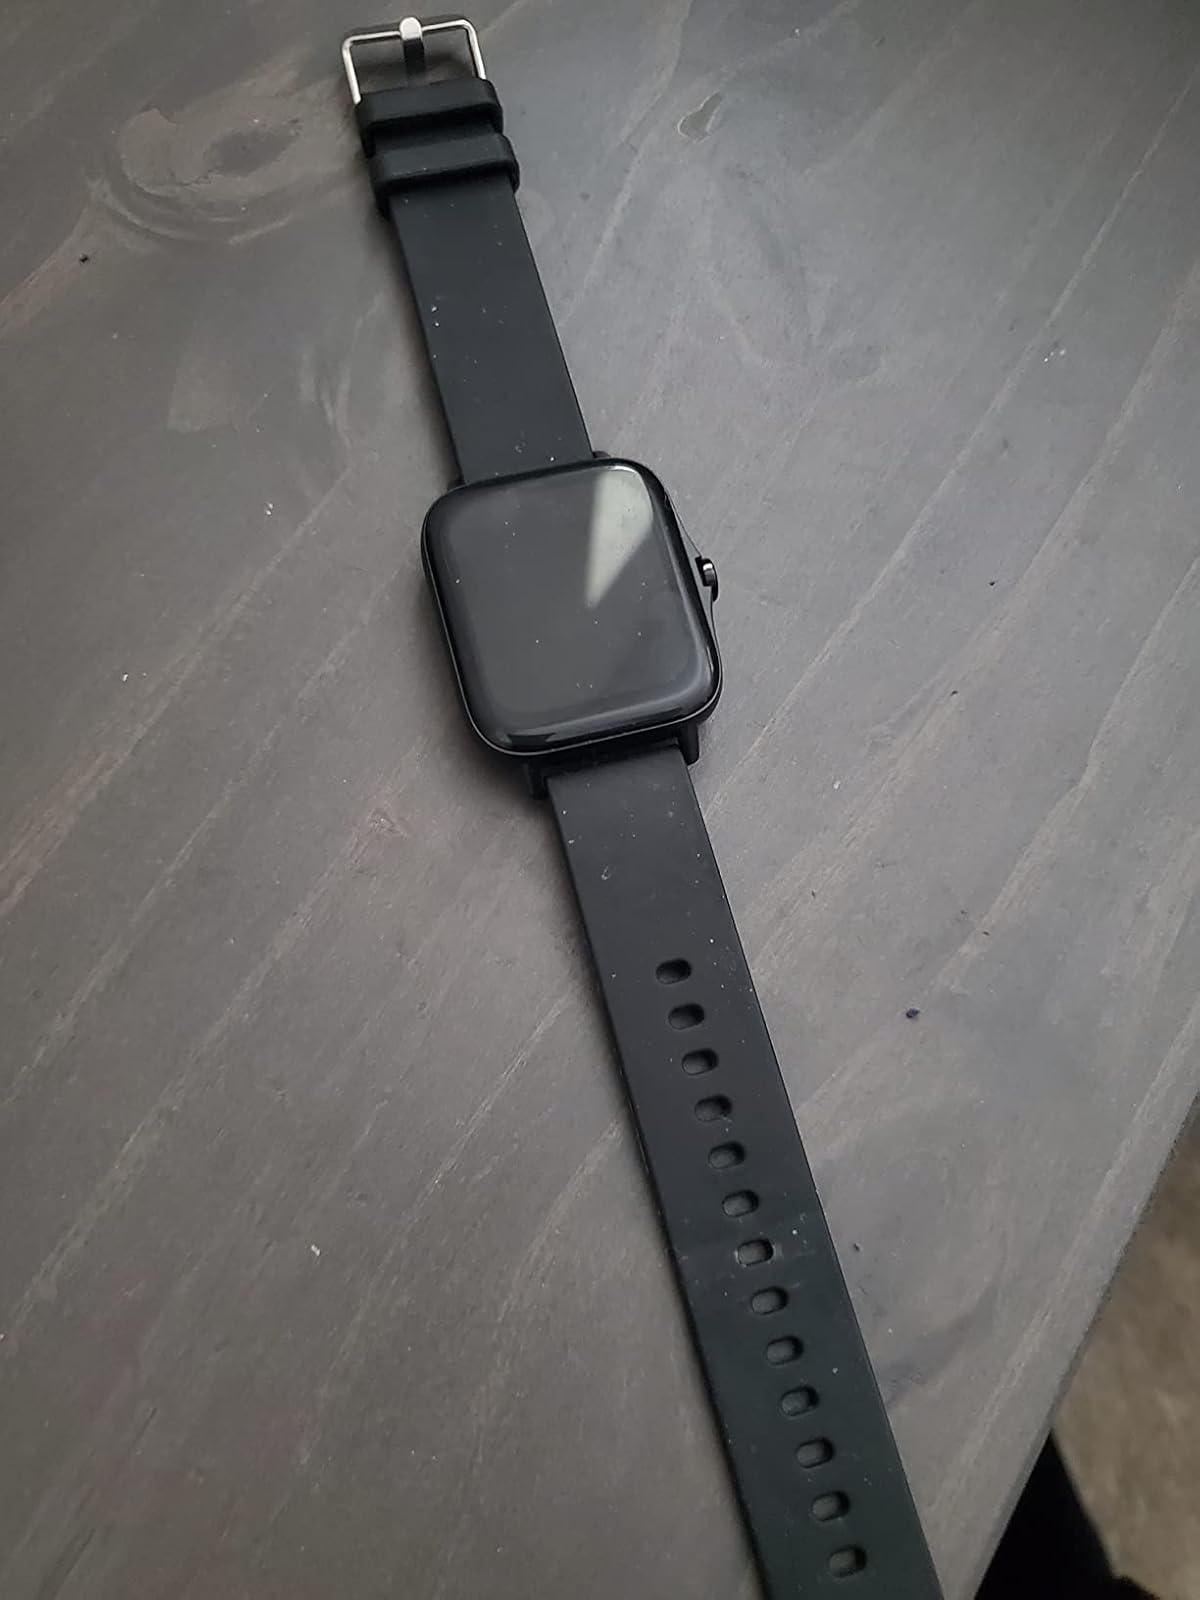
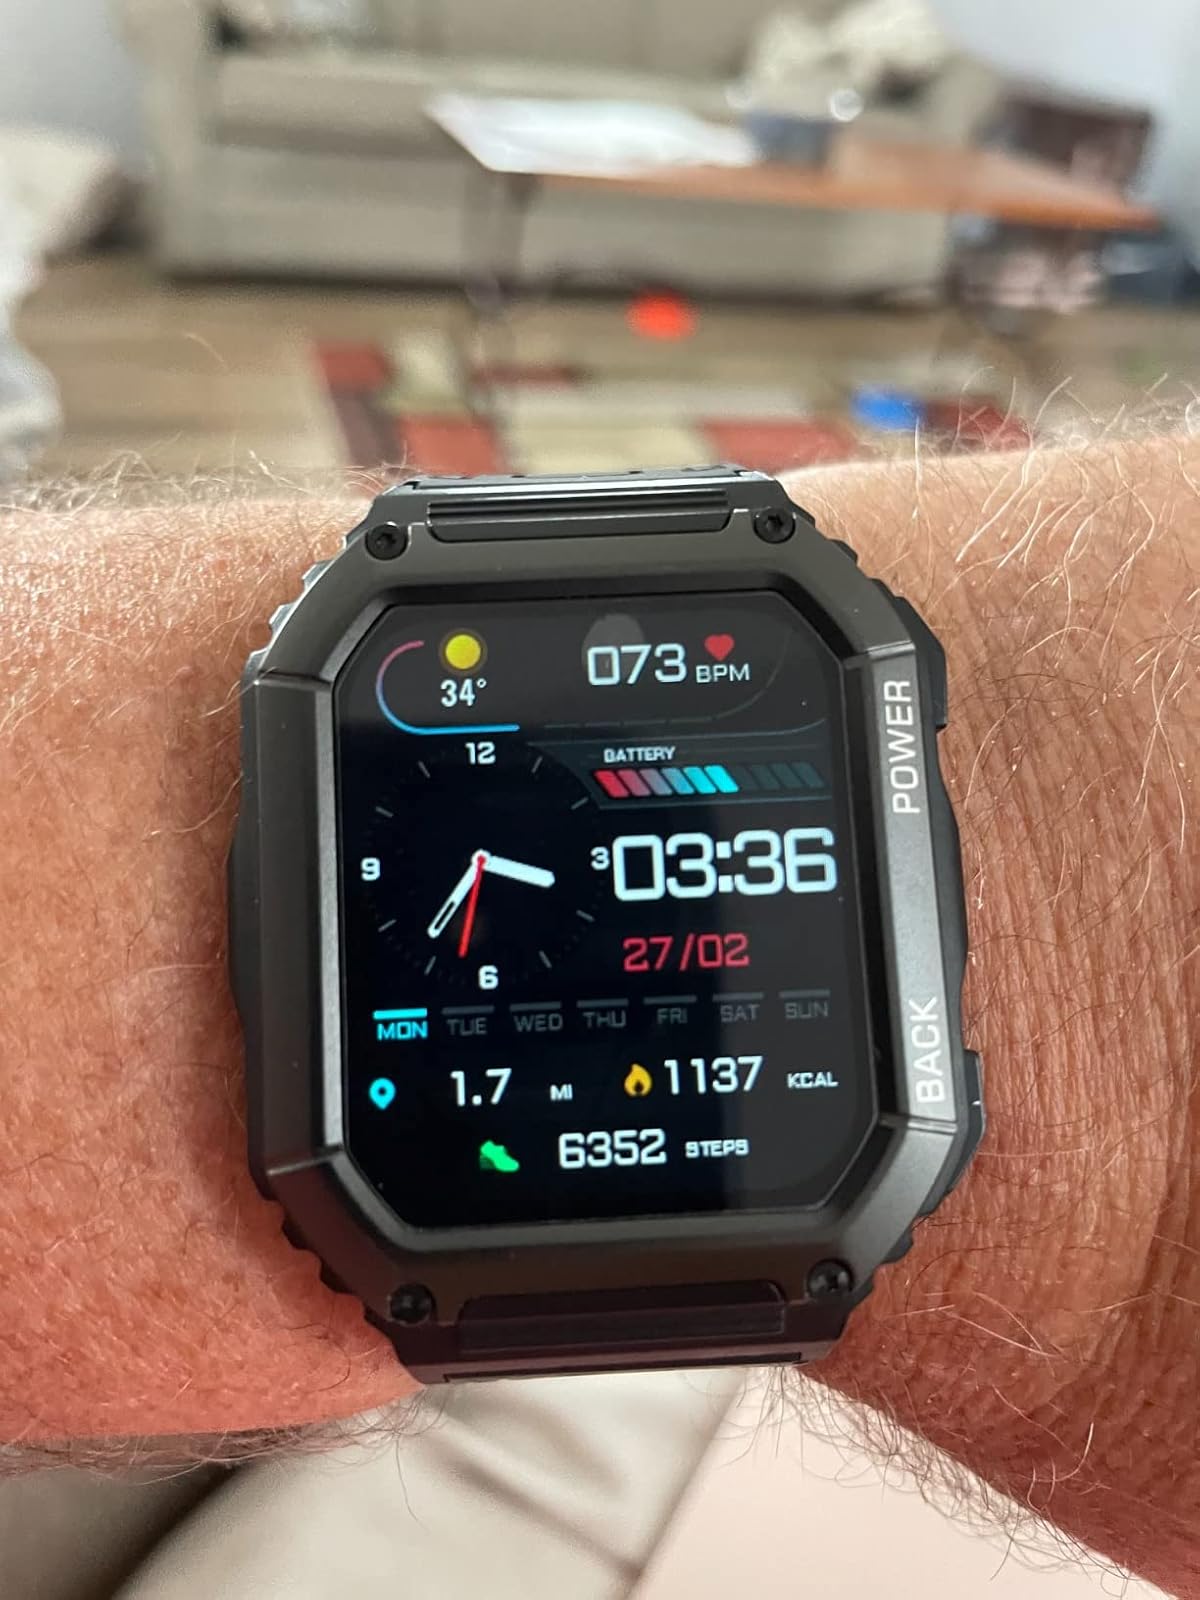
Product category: smartwatch
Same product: no